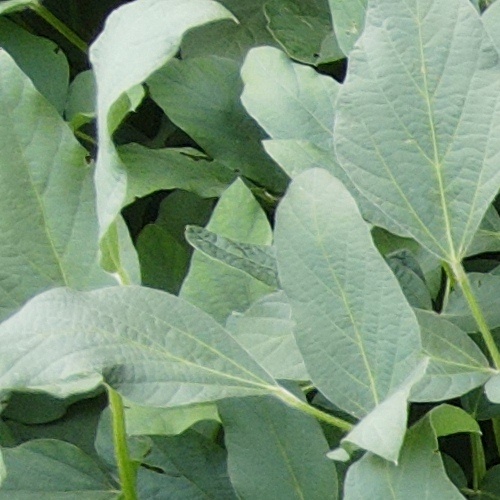
Label: Caterpillar